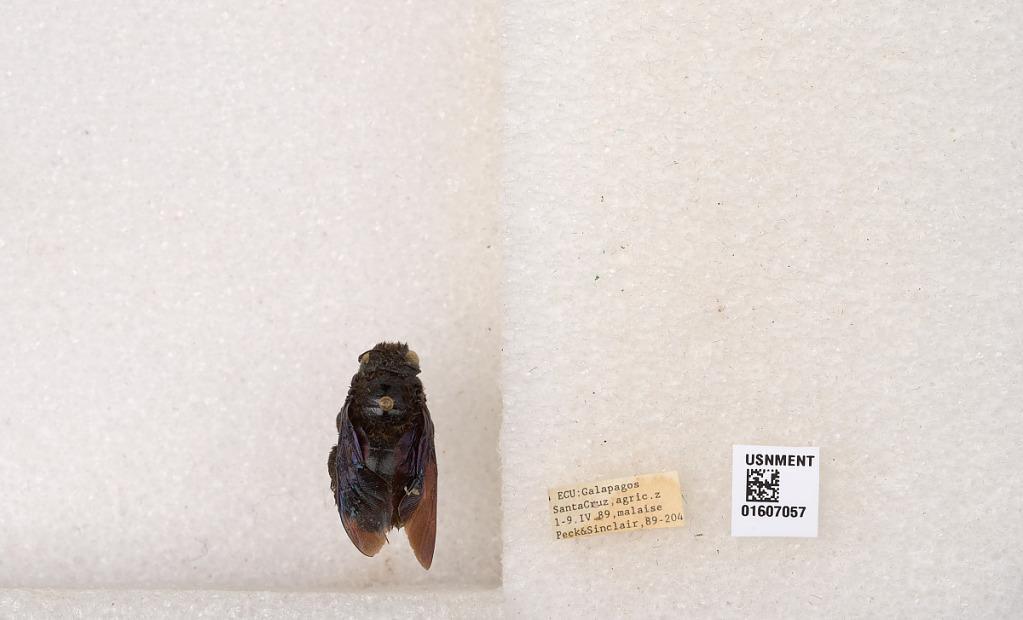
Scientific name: Xylocopa (Neoxylocopa) darwini Cockerell
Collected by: Peck & Sinclair
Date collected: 1989-4-1
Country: Ecuador
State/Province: Galapagos
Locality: Santa Cruz, agric. Z
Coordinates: -0.706632, -90.3238